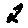
Label: 2